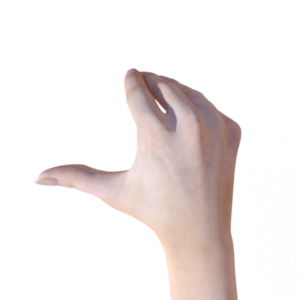
Label: rock